Doncaster

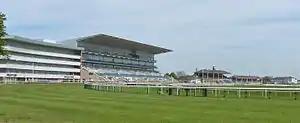
Doncaster Racecourse

In 1930, International Harvester (IH) started the production of agricultural implements at a factory on Wheatley Hall Road and later at another in the Carr Hill area of Doncaster. The first tractor built at the factory was a Farmall M, which came off the production line on 13 September 1949. Tractors were initially built from parts shipped from the US. The Wheatley Hall Road factory was extended after the war with a new foundry to make the heavy castings. The factory started Crawler tractor production in 1953. By 1960, the factory was making a range of tractors from scratch, designed specifically for British and European markets and sold under the 'McCormick International' name. Assembly moved in 1965 to the Carr Hill plant. In 1983, tractor production was moved to IH's other Doncaster factory at Wheatley Hall. In 1985, International Harvester sold its agricultural division to Tenneco, Inc. which then merged it with its subsidiary J.I. Case to form Case IH, which continued to design and build its European tractor range in Doncaster, but shutting the David Brown Ltd. tractor factory near Huddersfield. The 350,000th tractor came off the production line in 1999.